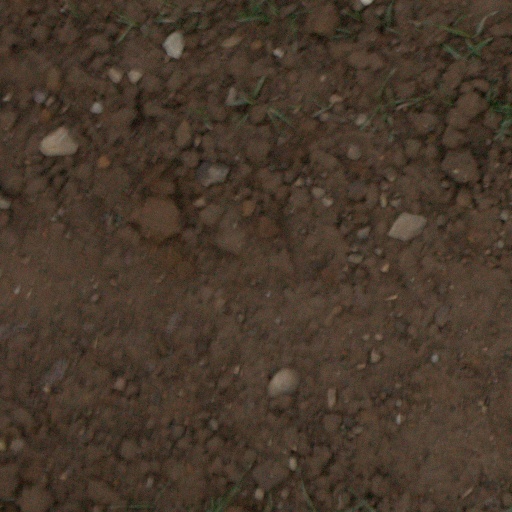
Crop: wheat